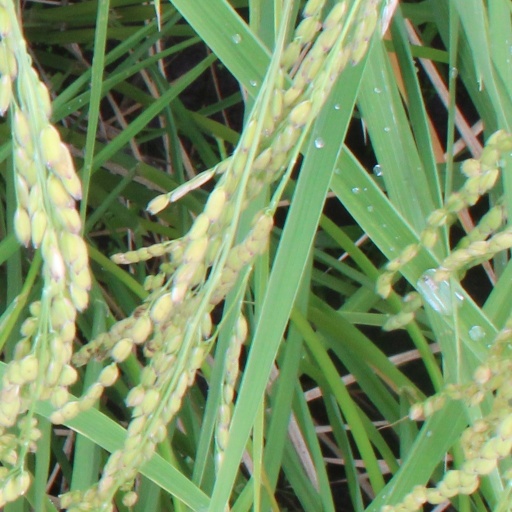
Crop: rice